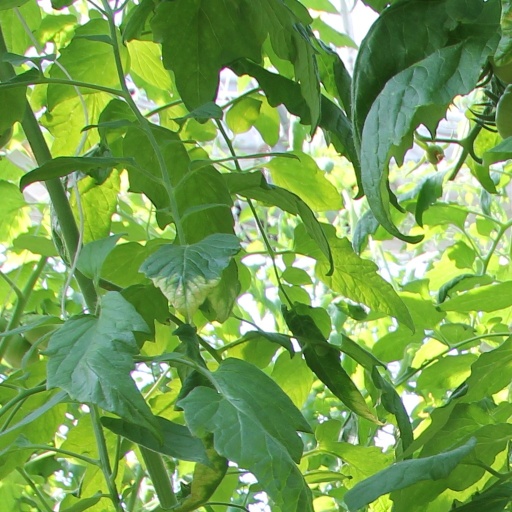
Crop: tomato